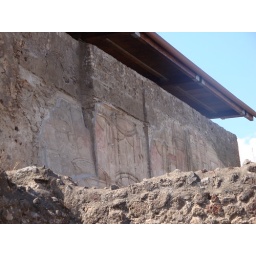
Fresco on house wall near Terme Stabiane...